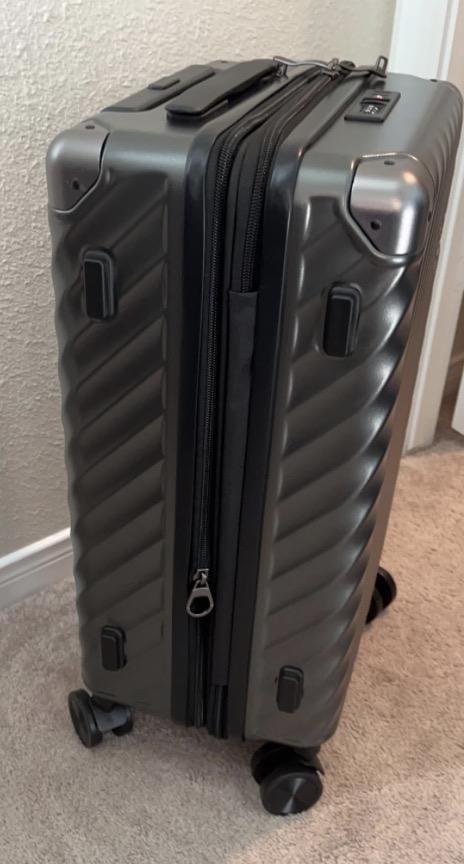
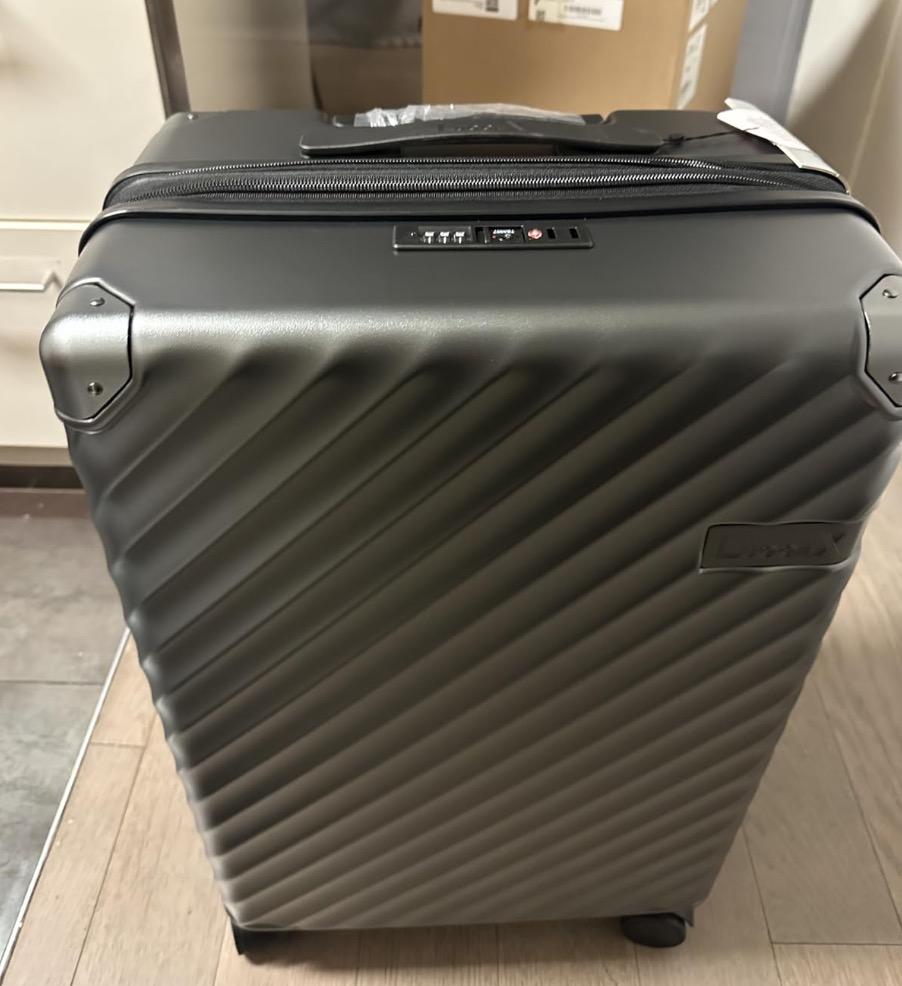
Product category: misc
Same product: yes